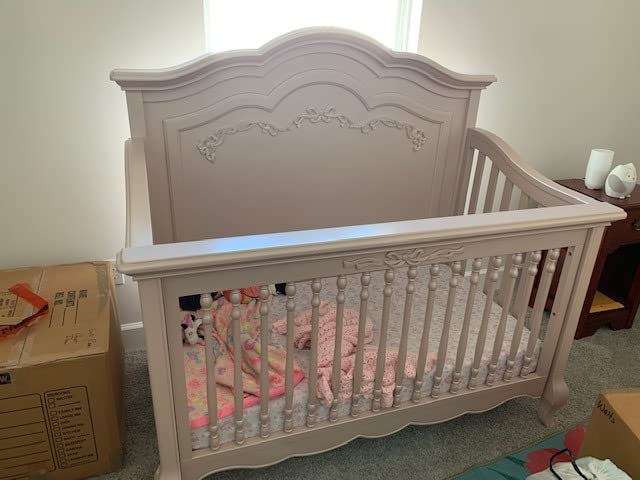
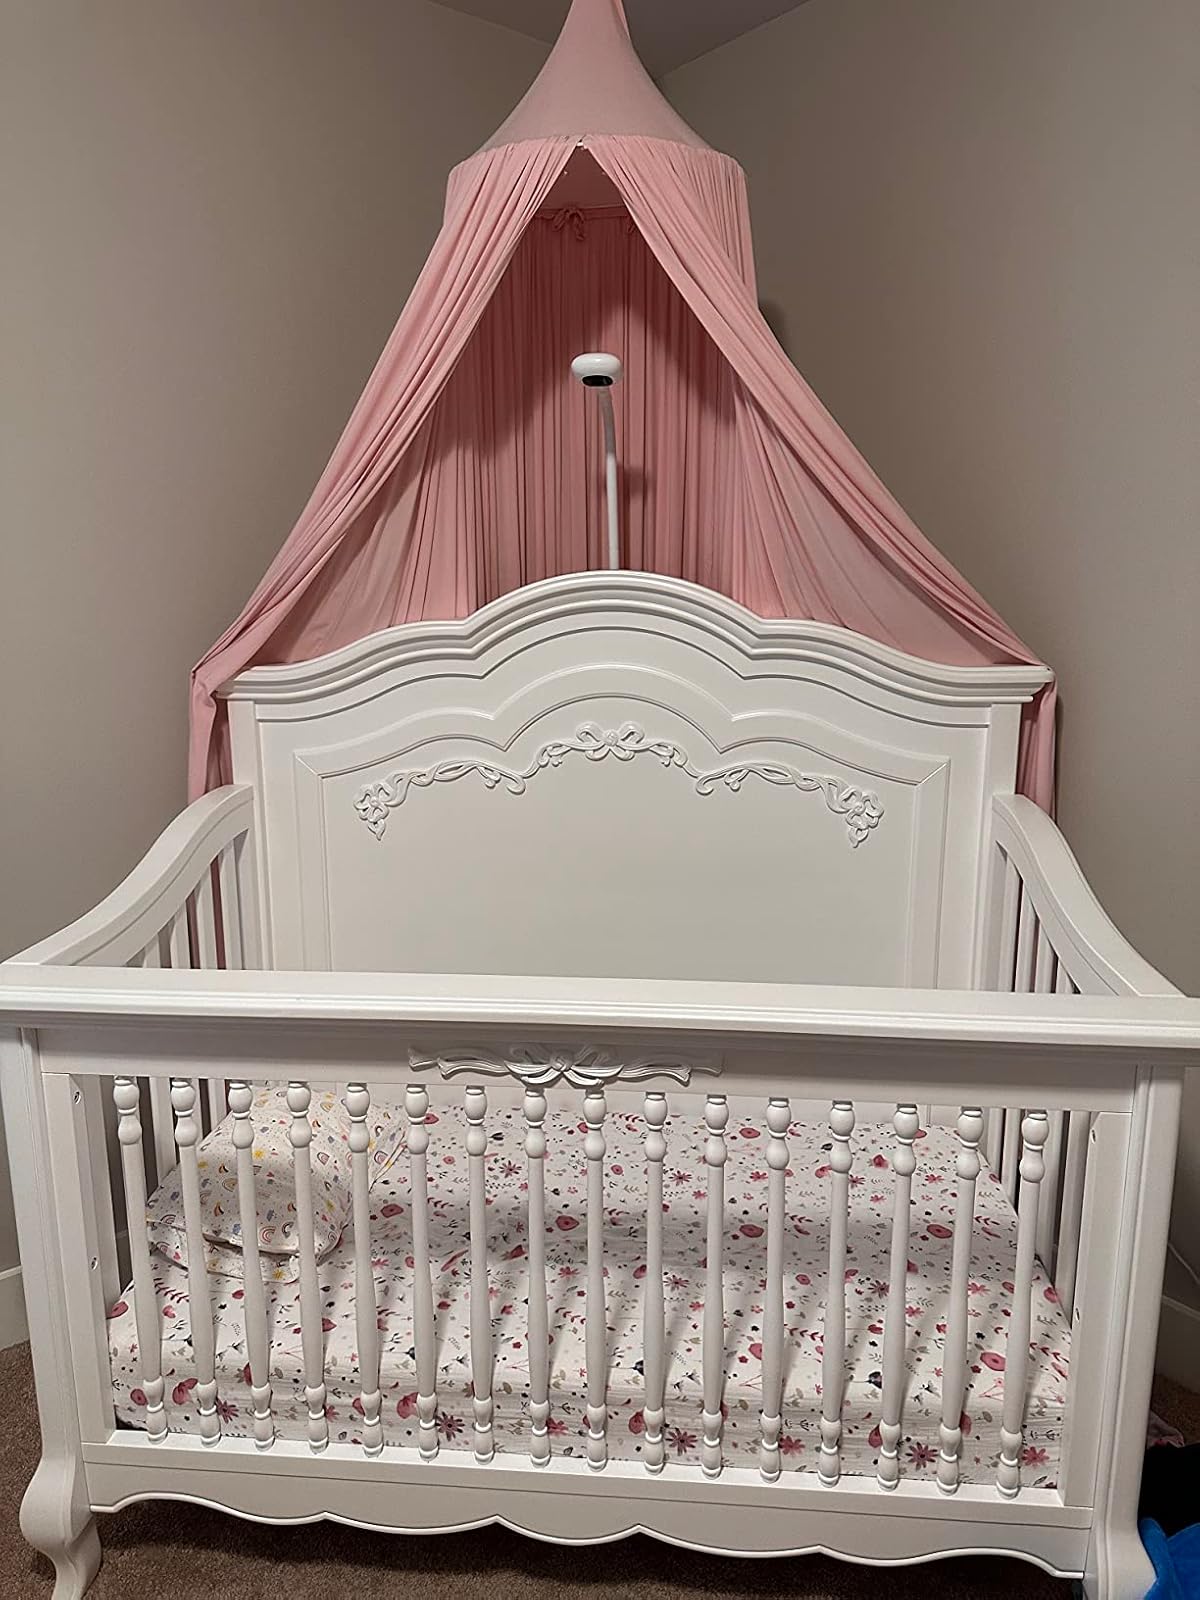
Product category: products_crib
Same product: yes